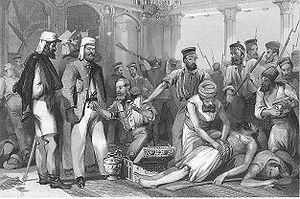
La révolte des cipayes est un soulèvement populaire qui a lieu en Inde en 1857 contre la Compagnie anglaise des Indes orientales. Il est également appelé première guerre d'indépendance indienne ou rébellion indienne de 1857.